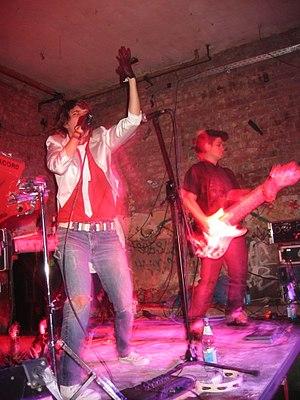
Lesbians on Ecstasy est un groupe féminin d'électro punk canadien, originaire de Montréal, au Québec. Le groupe, composé à l'origine de Fruity Frankie, alias Lynne T au chant, et de Bernie Bankrupt aux claviers, s'enrichit ensuite de la bassiste Véronique Mystique et de la batteuse Jackie the Jackhammer. Le nom du groupe fait référence à celui des Chicks on Speed. Le groupe ne donne plus signe d'activité depuis 2007.